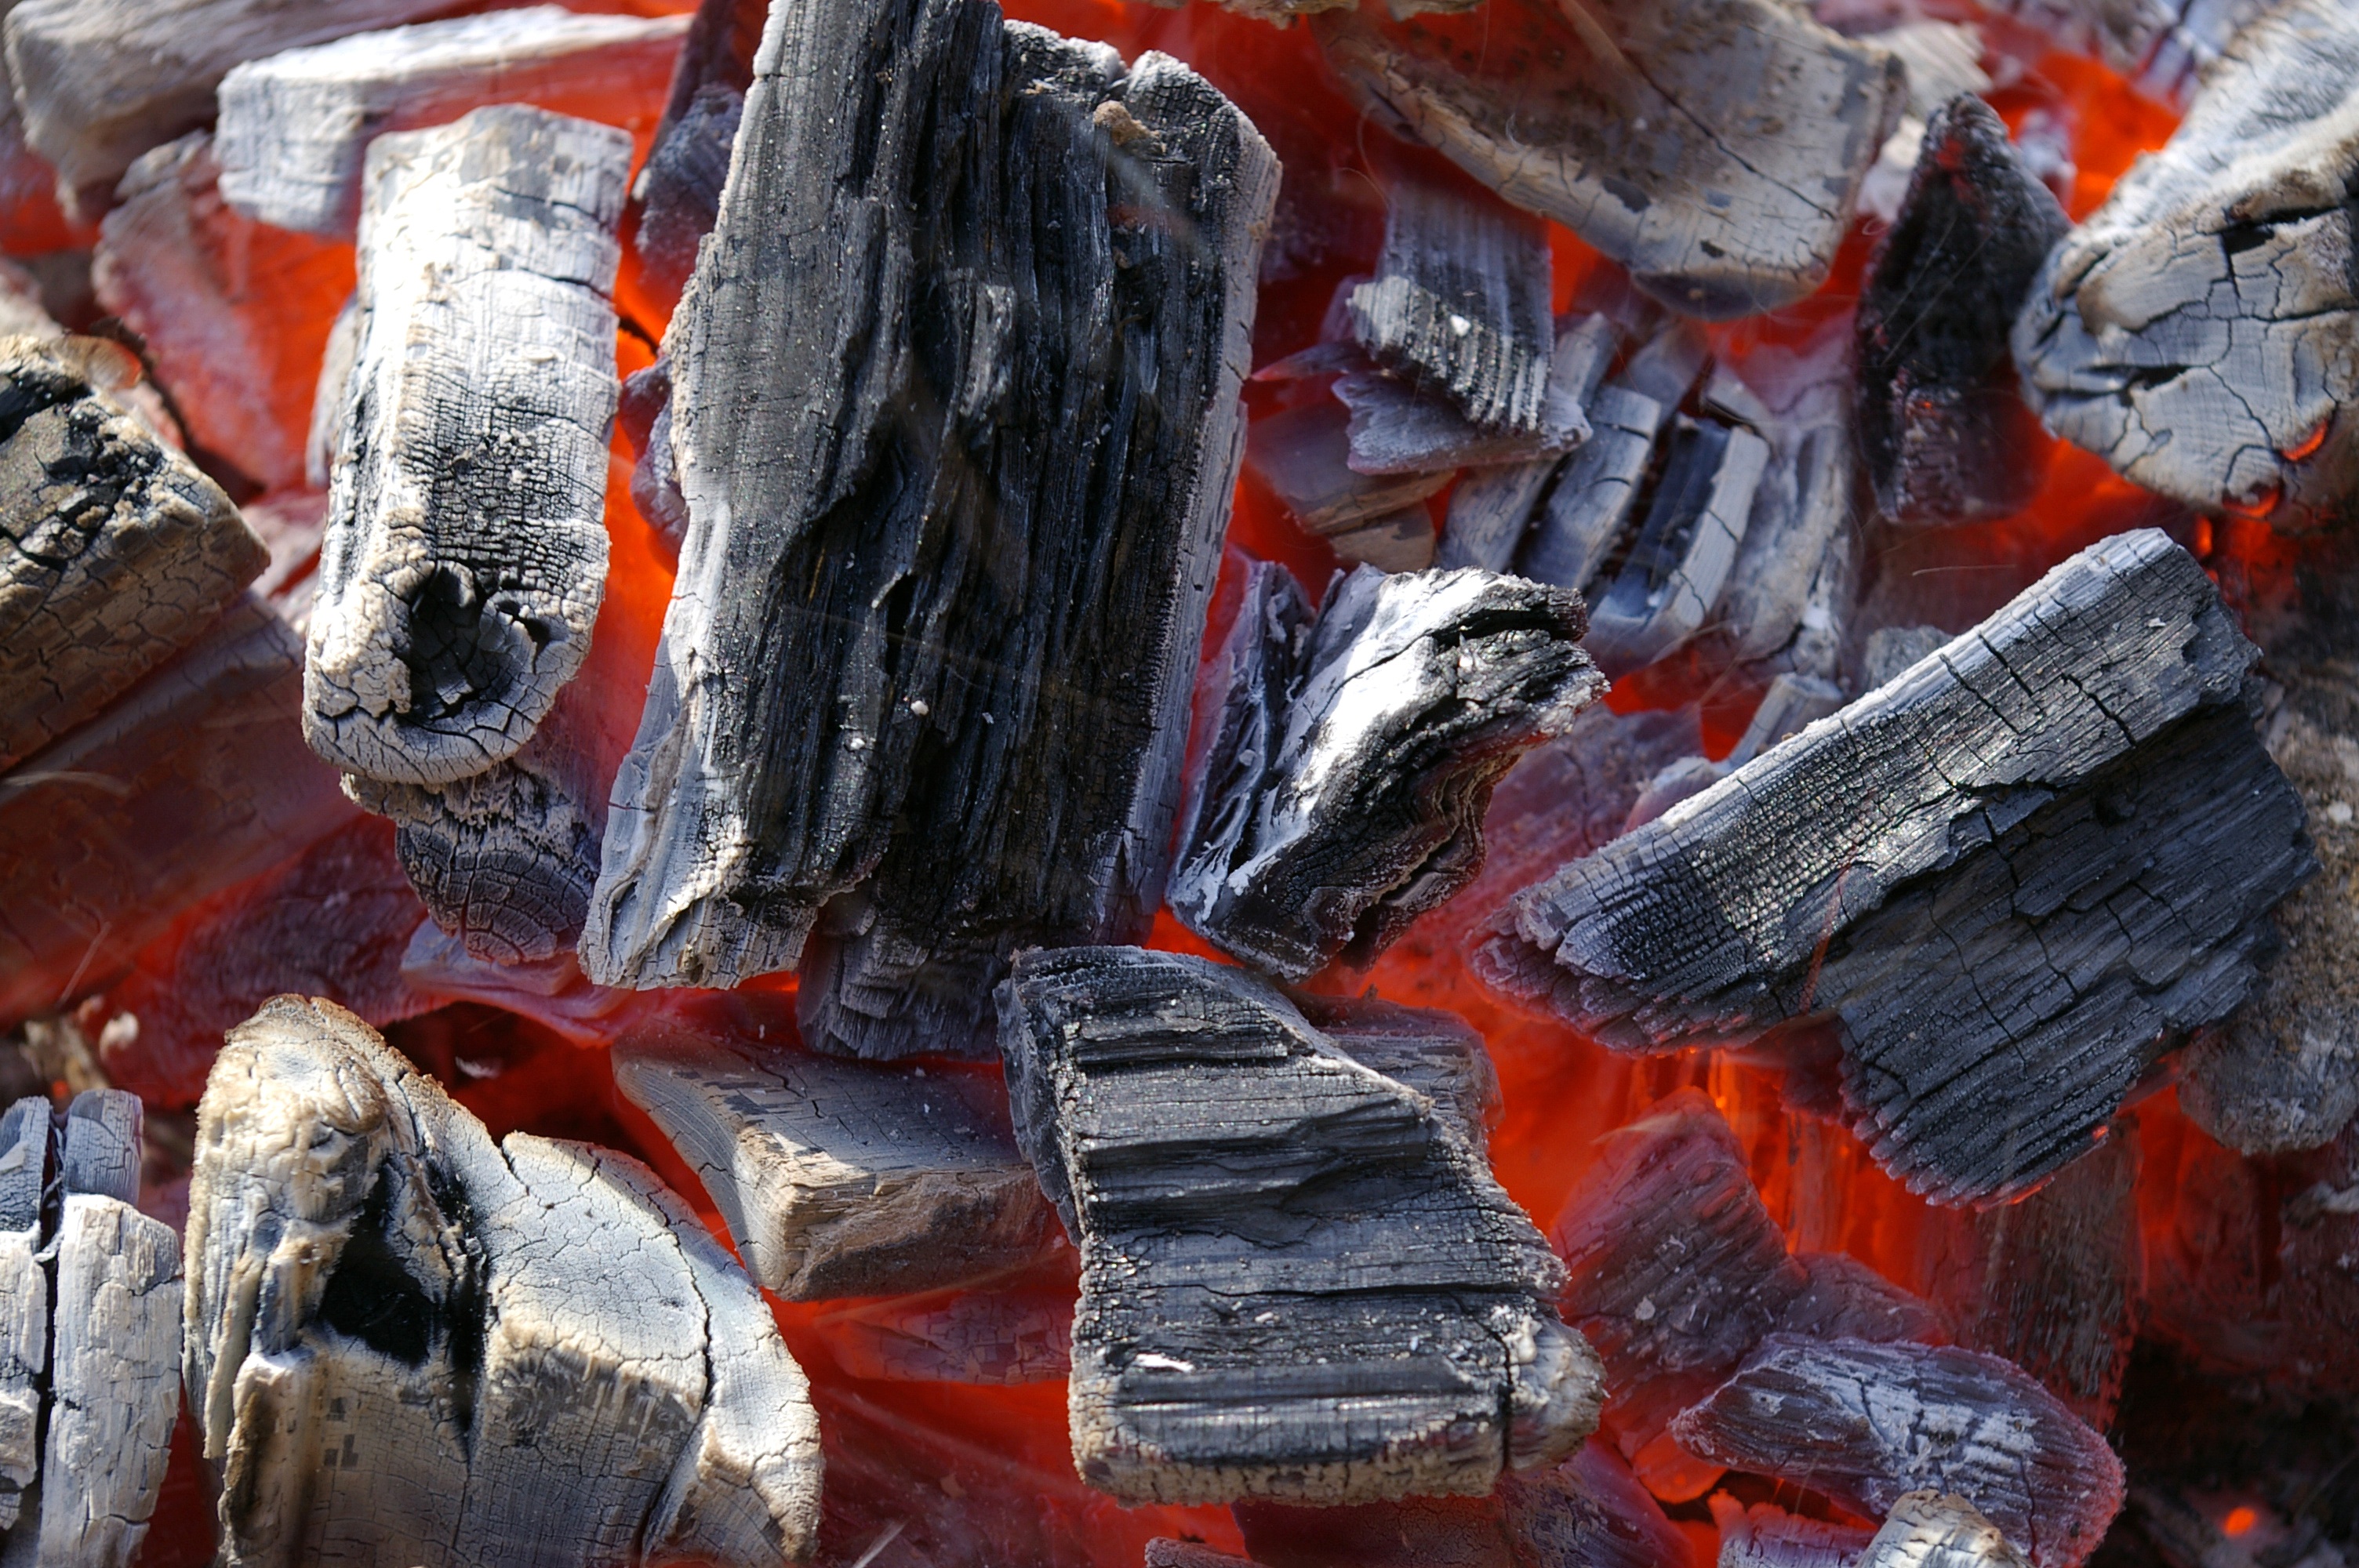
rock, light, glowing, wood, warm, smoke, food, red, color, flame, fire, black, campfire, barbecue, heat, preparation, material, grill, burn, brand, at night, art, background, charcoal, hot, party, blaze, fiery, scrap, carbon, embers, grilling, heiss, grill flares, barbecue at the beach